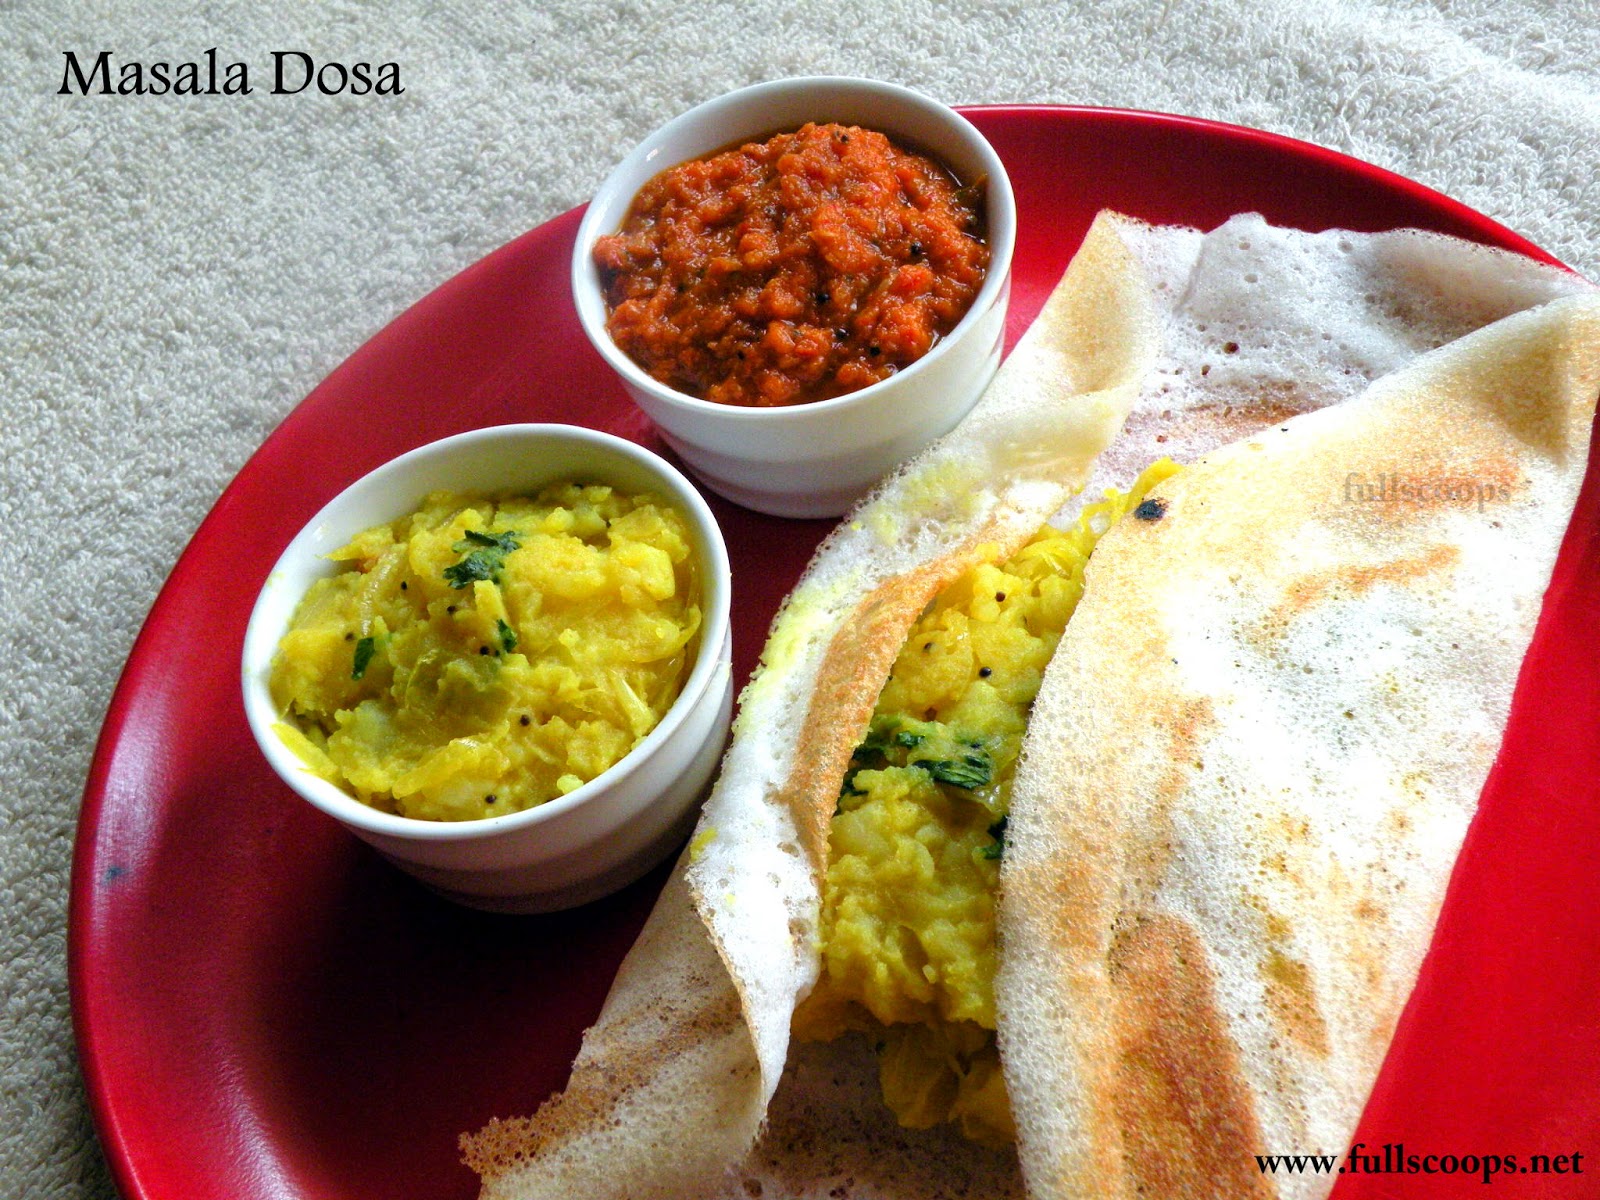
Dish: masala_dosa